List of birds of Tamil Nadu

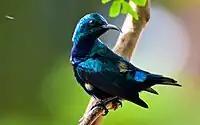
Purple sunbird

Starlings are small to medium-sized passerine birds. Their flight is strong and direct and they are very gregarious. Their preferred habitat is fairly open country. They eat insects and fruit. Plumage is typically dark with a metallic sheen.